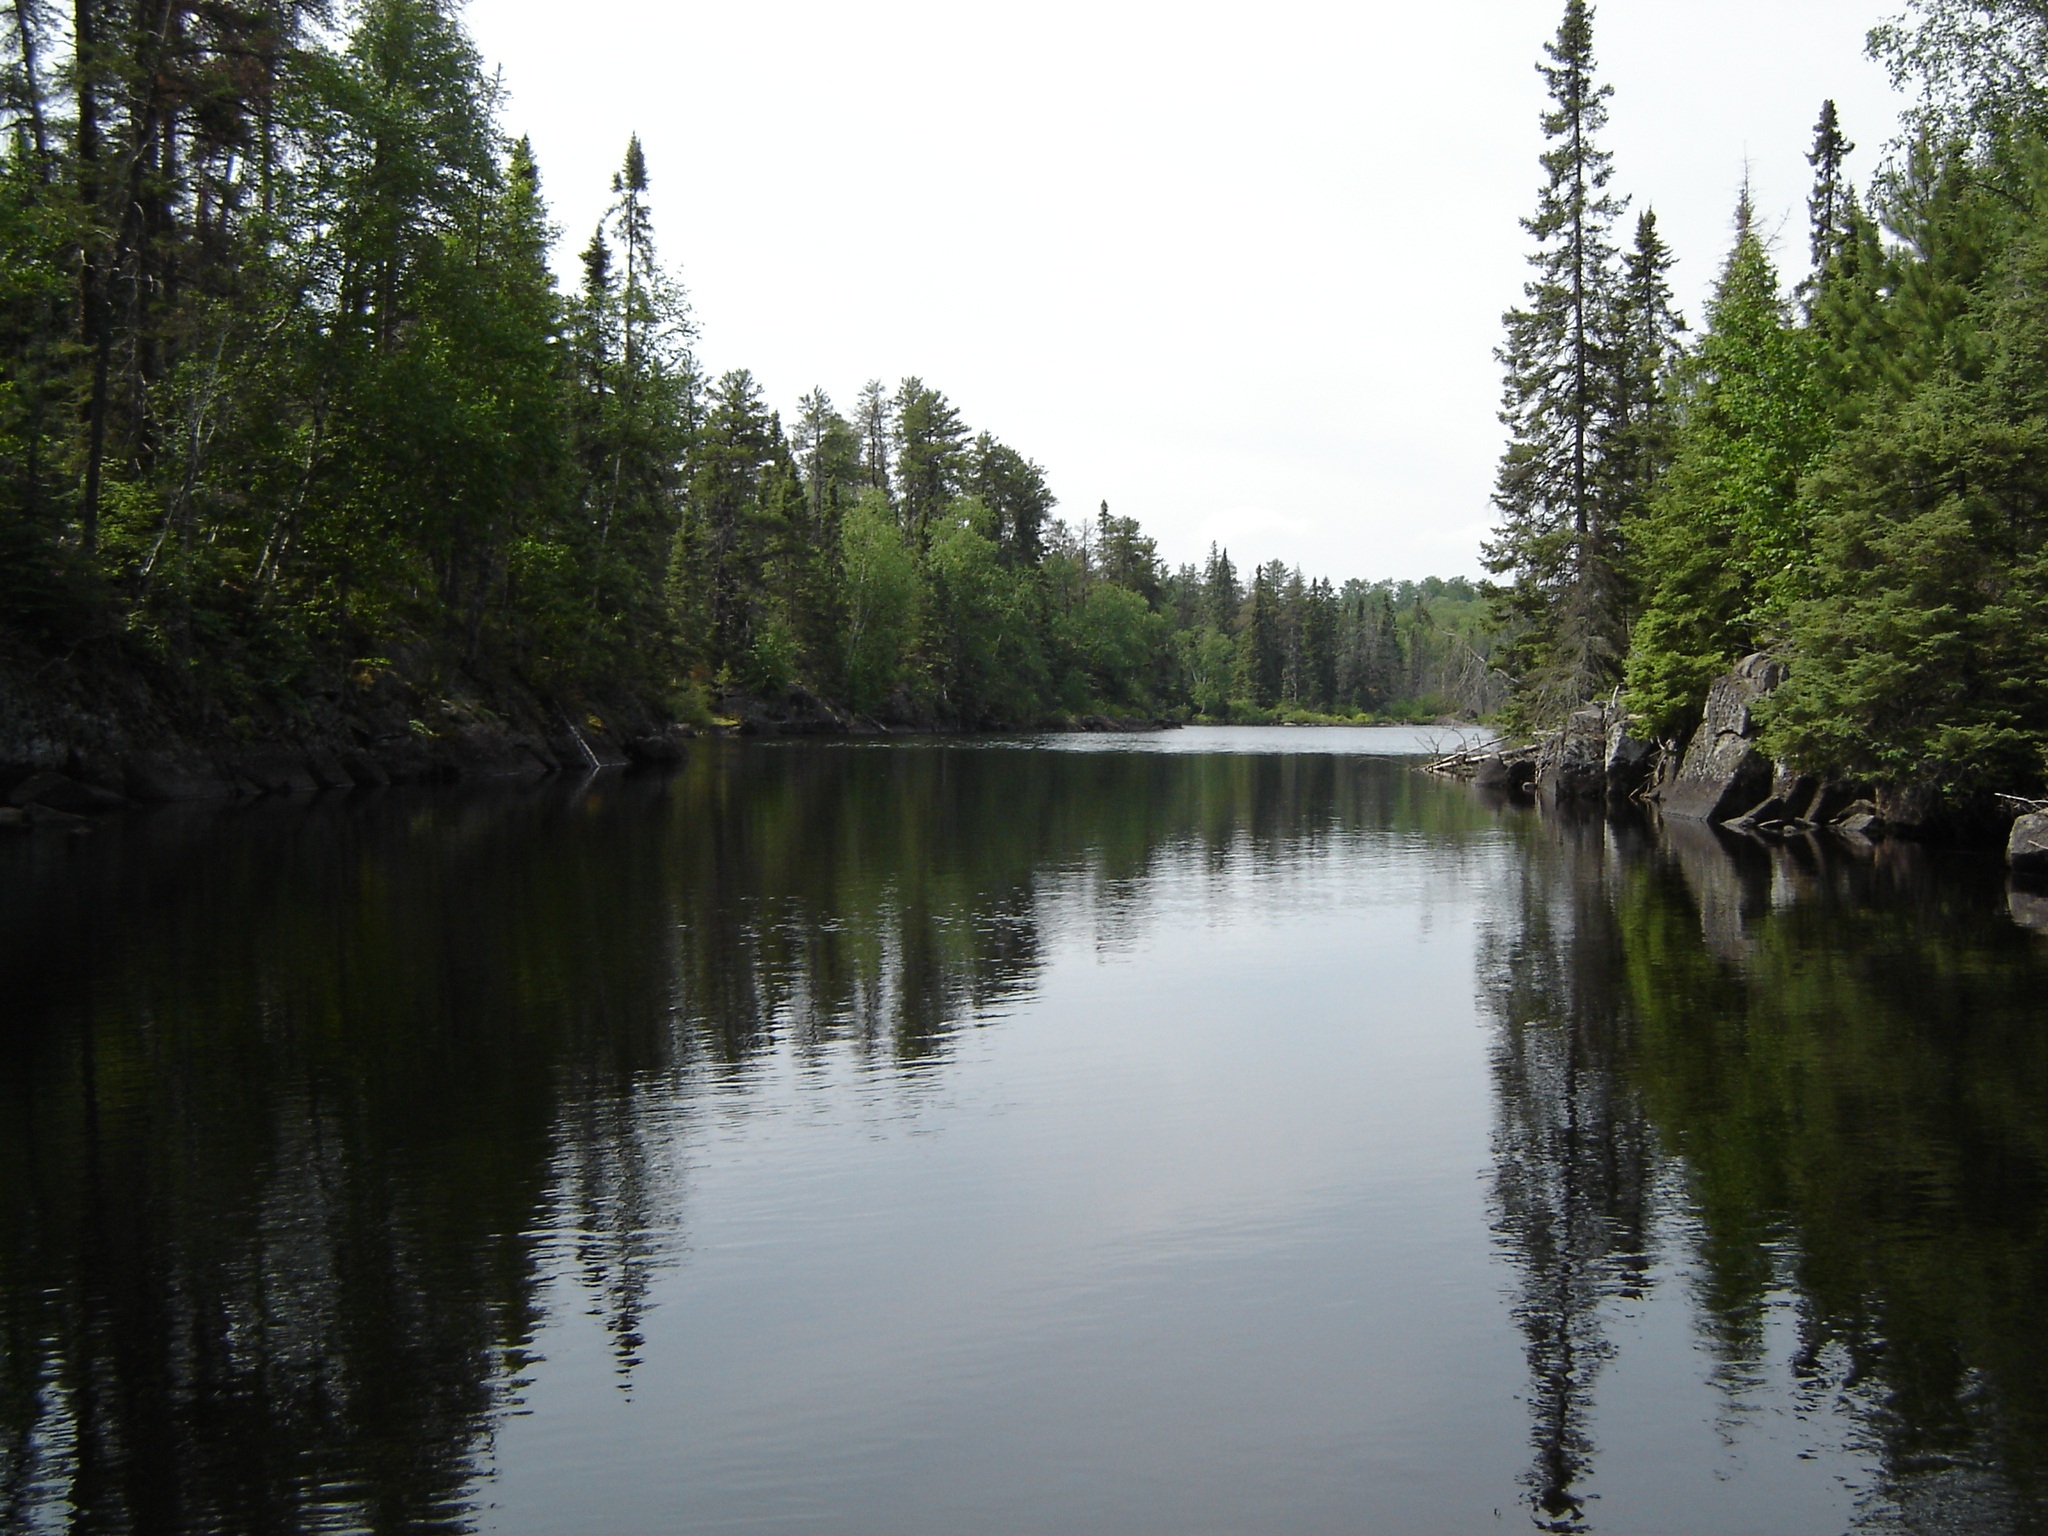
landscape, tree, water, nature, forest, wilderness, lake, river, pond, green, reflection, park, reservoir, waterway, body of water, trees, loch, wild nature